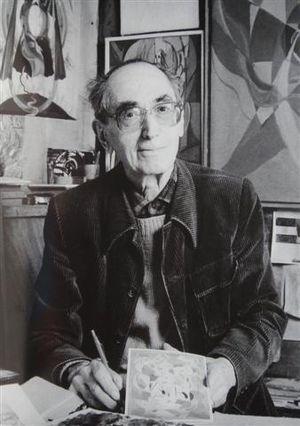
René-Maria Burlet est un peintre français.